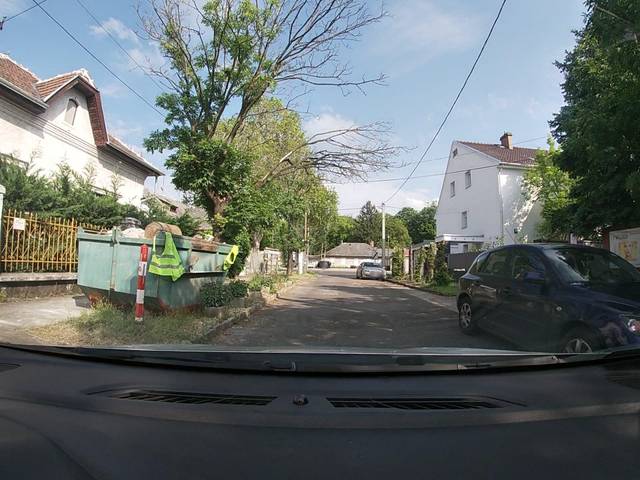
Region: Hungary
Coordinates: 47.583, 19.09